SS Leonardo da Vinci (1958)

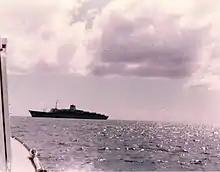
"Leonardo da Vinci" photographed from another ship in February 1975

On 30 June 1960, under the command of the "Italian Line"s Senior Captain, Com.te Sup. Armando Pinelli, the "Leonardo da Vinci" set out on her maiden voyage from Genoa to New York City, where she received the traditional festive welcome accorded liners arriving in the city for the first time. Soon after she entered service, the Italian Line announced that by 1965 at latest the ship would be refit to run on nuclear power. This however did not come to pass, and anyway at the time of the announcement it was already known to executives of the company that by 1965 the "Leonardo da Vinci" would be supplanted on the North Atlantic service by the new SS "Michelangelo" and SS "Raffaello", the planning for which already had started in 1958.